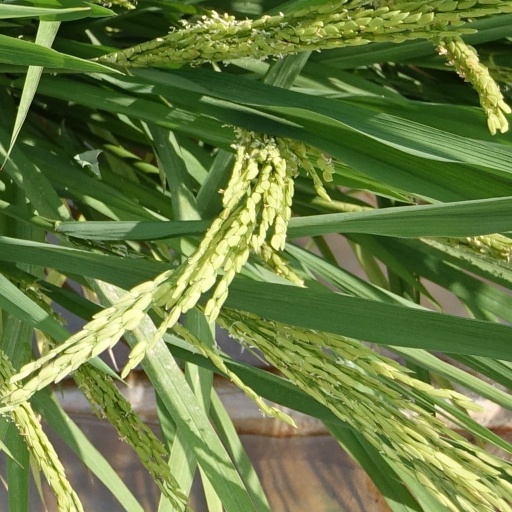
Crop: rice